1884 Providence Grays season

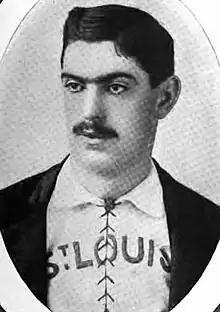
Charlie Sweeney

Following an exhibition game on July 21 in Woonsocket, Rhode Island, Sweeney, who had allegedly been drinking throughout the game, refused to return with the team to Providence, choosing to stay in Woonsocket with a lady he had escorted to the park that day. Waking the next morning, he realized he missed morning practice and raced to make it back to Providence for his start that afternoon. Though most players at the time were held to temperance clauses during the season, Grays manager Frank Bancroft was left with little choice but to pitch Sweeney.